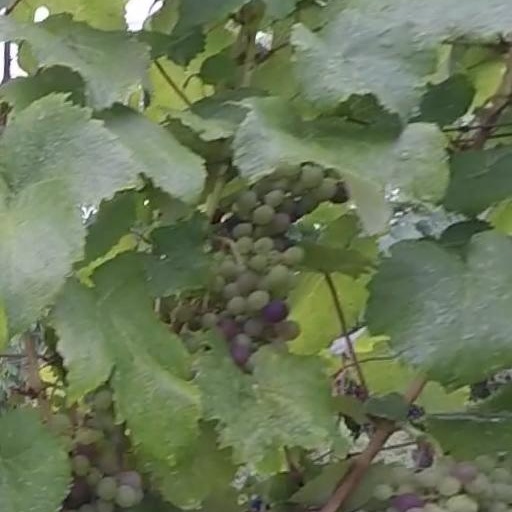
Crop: grape